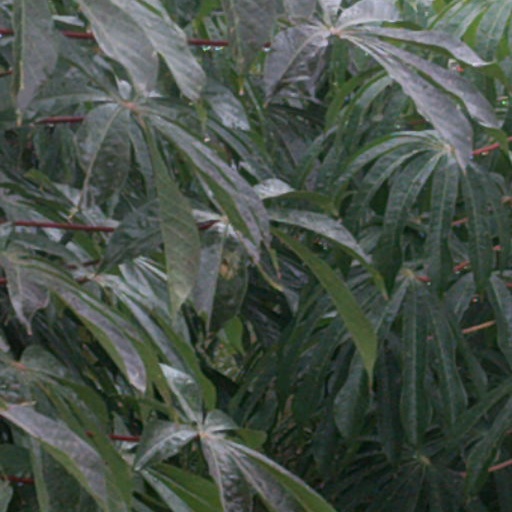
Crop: cassava